Joel Graterol

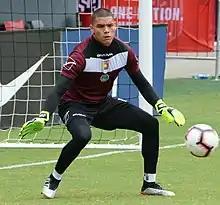
Graterol with Venezuela in 2019

Joel David Graterol Nader (born 13 February 1997) is a Venezuelan professional footballer who plays as a goalkeeper for Categoría Primera A club América de Cali and the Venezuela national team.